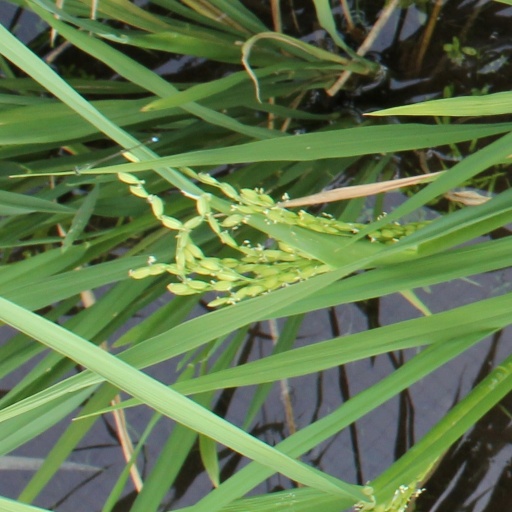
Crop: rice